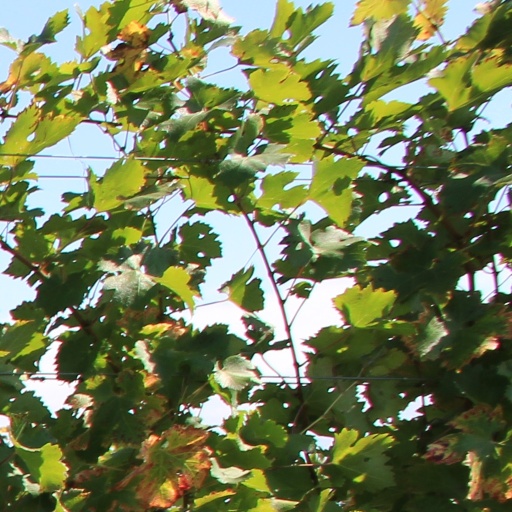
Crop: grape